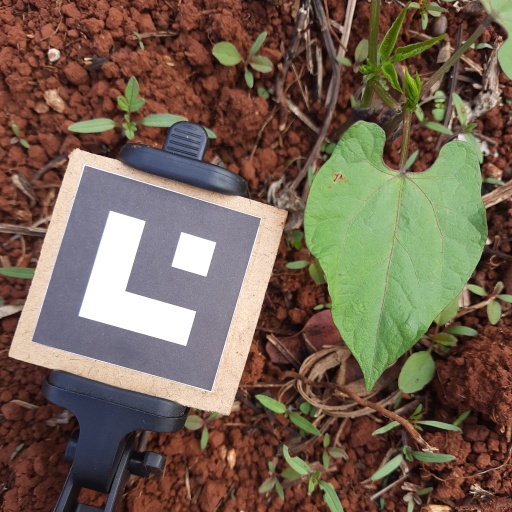
Observations: wavy surface, eating holes in the center, under cloudy sky